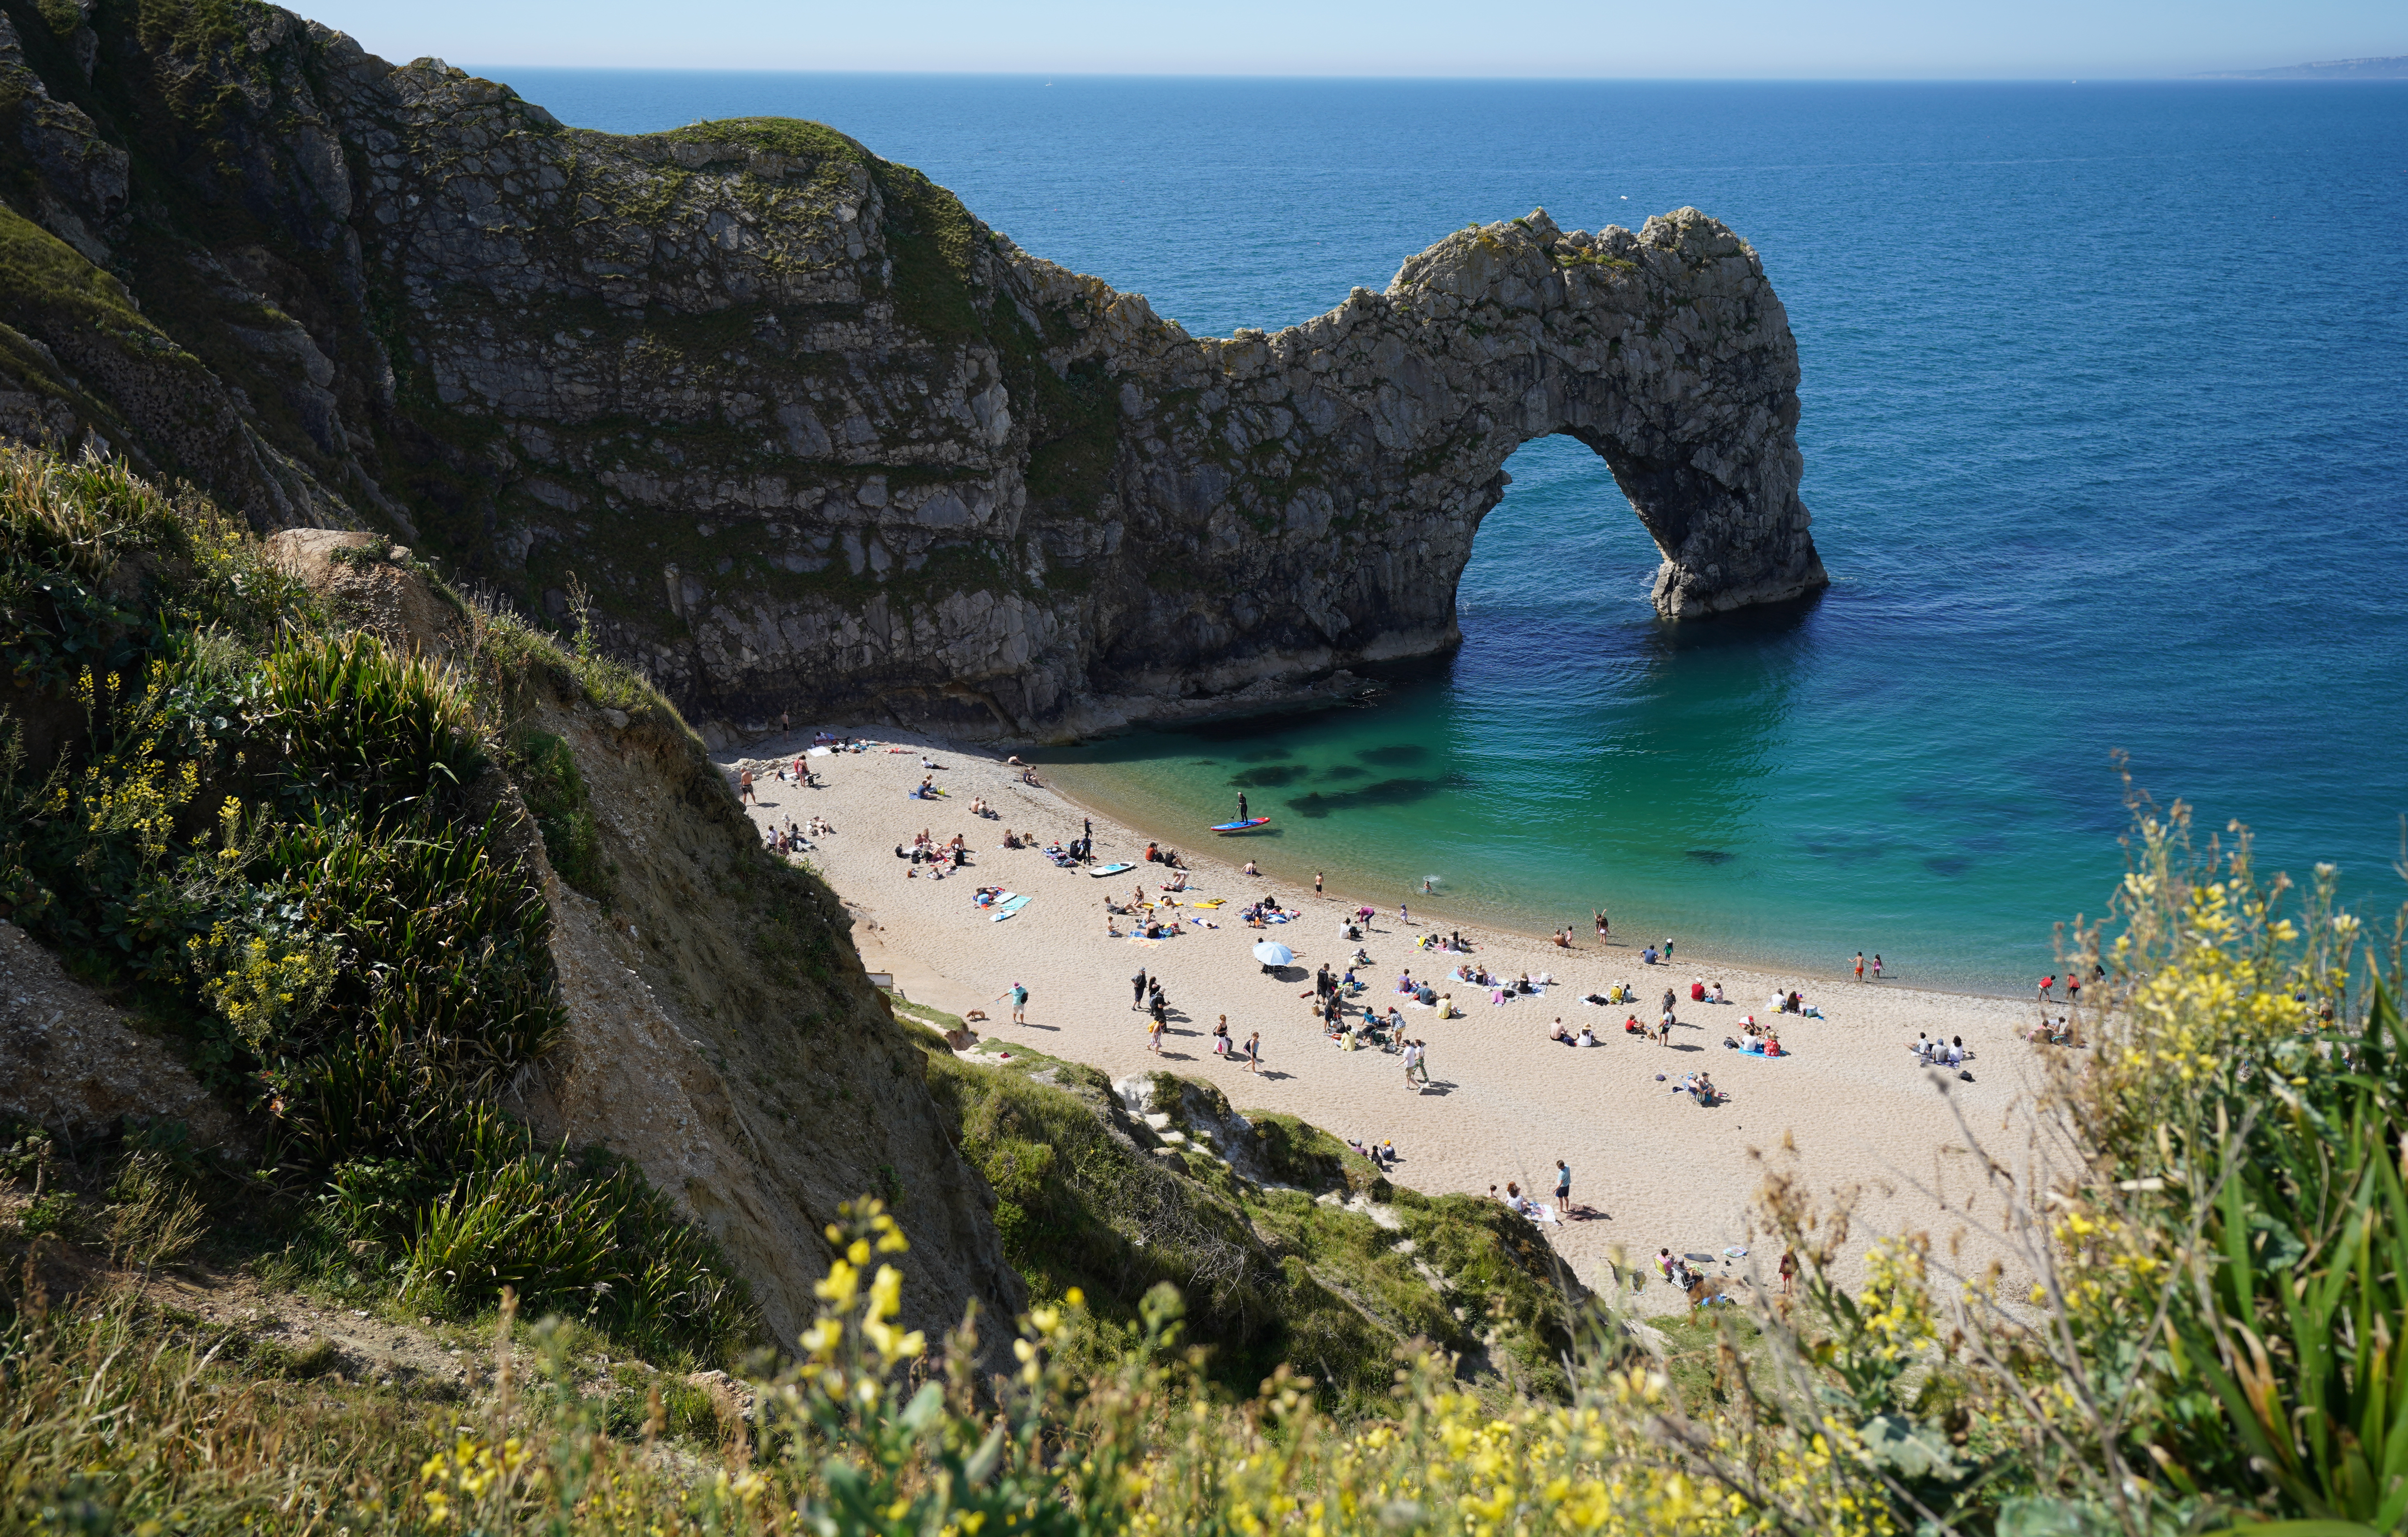
durdle door, jurassic coast, dorset, water, plant, sky, ecoregion, natural landscape, watercourse, coastal and oceanic landforms, terrain, beach, landscape, formation, lake, headland, bedrock, klippe, shore, mountain, grass, wind wave, cove, rock, natural arch, sand, horizon, geology, coast, cape, nature reserve, hill, erosion, peninsula, ocean, wave, outcrop, bay, cliff, tropics, inlet, tourism, Raised beach, travel, arch, promontory, tree, island, reservoir, sound, bight, stack, flower, sea